Trichopoda

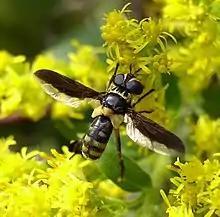
"Trichopoda plumipes" on goldenrod

Trichopoda is a genus of tachinid flies, commonly known as the feather-legged flies or hairy-legged flies. They are small, brightly coloured flies that congregate on flowers, feeding on nectar. The halteres are covered with yellow scales and there is a fringe of flattened hairs on the hind legs. The larvae are parasitoids of true bugs in the order Hemiptera, including stink bugs in the family Pentatomidae and leaf-footed bugs and squash bugs in the family Coreidae. They are found in North and South America.